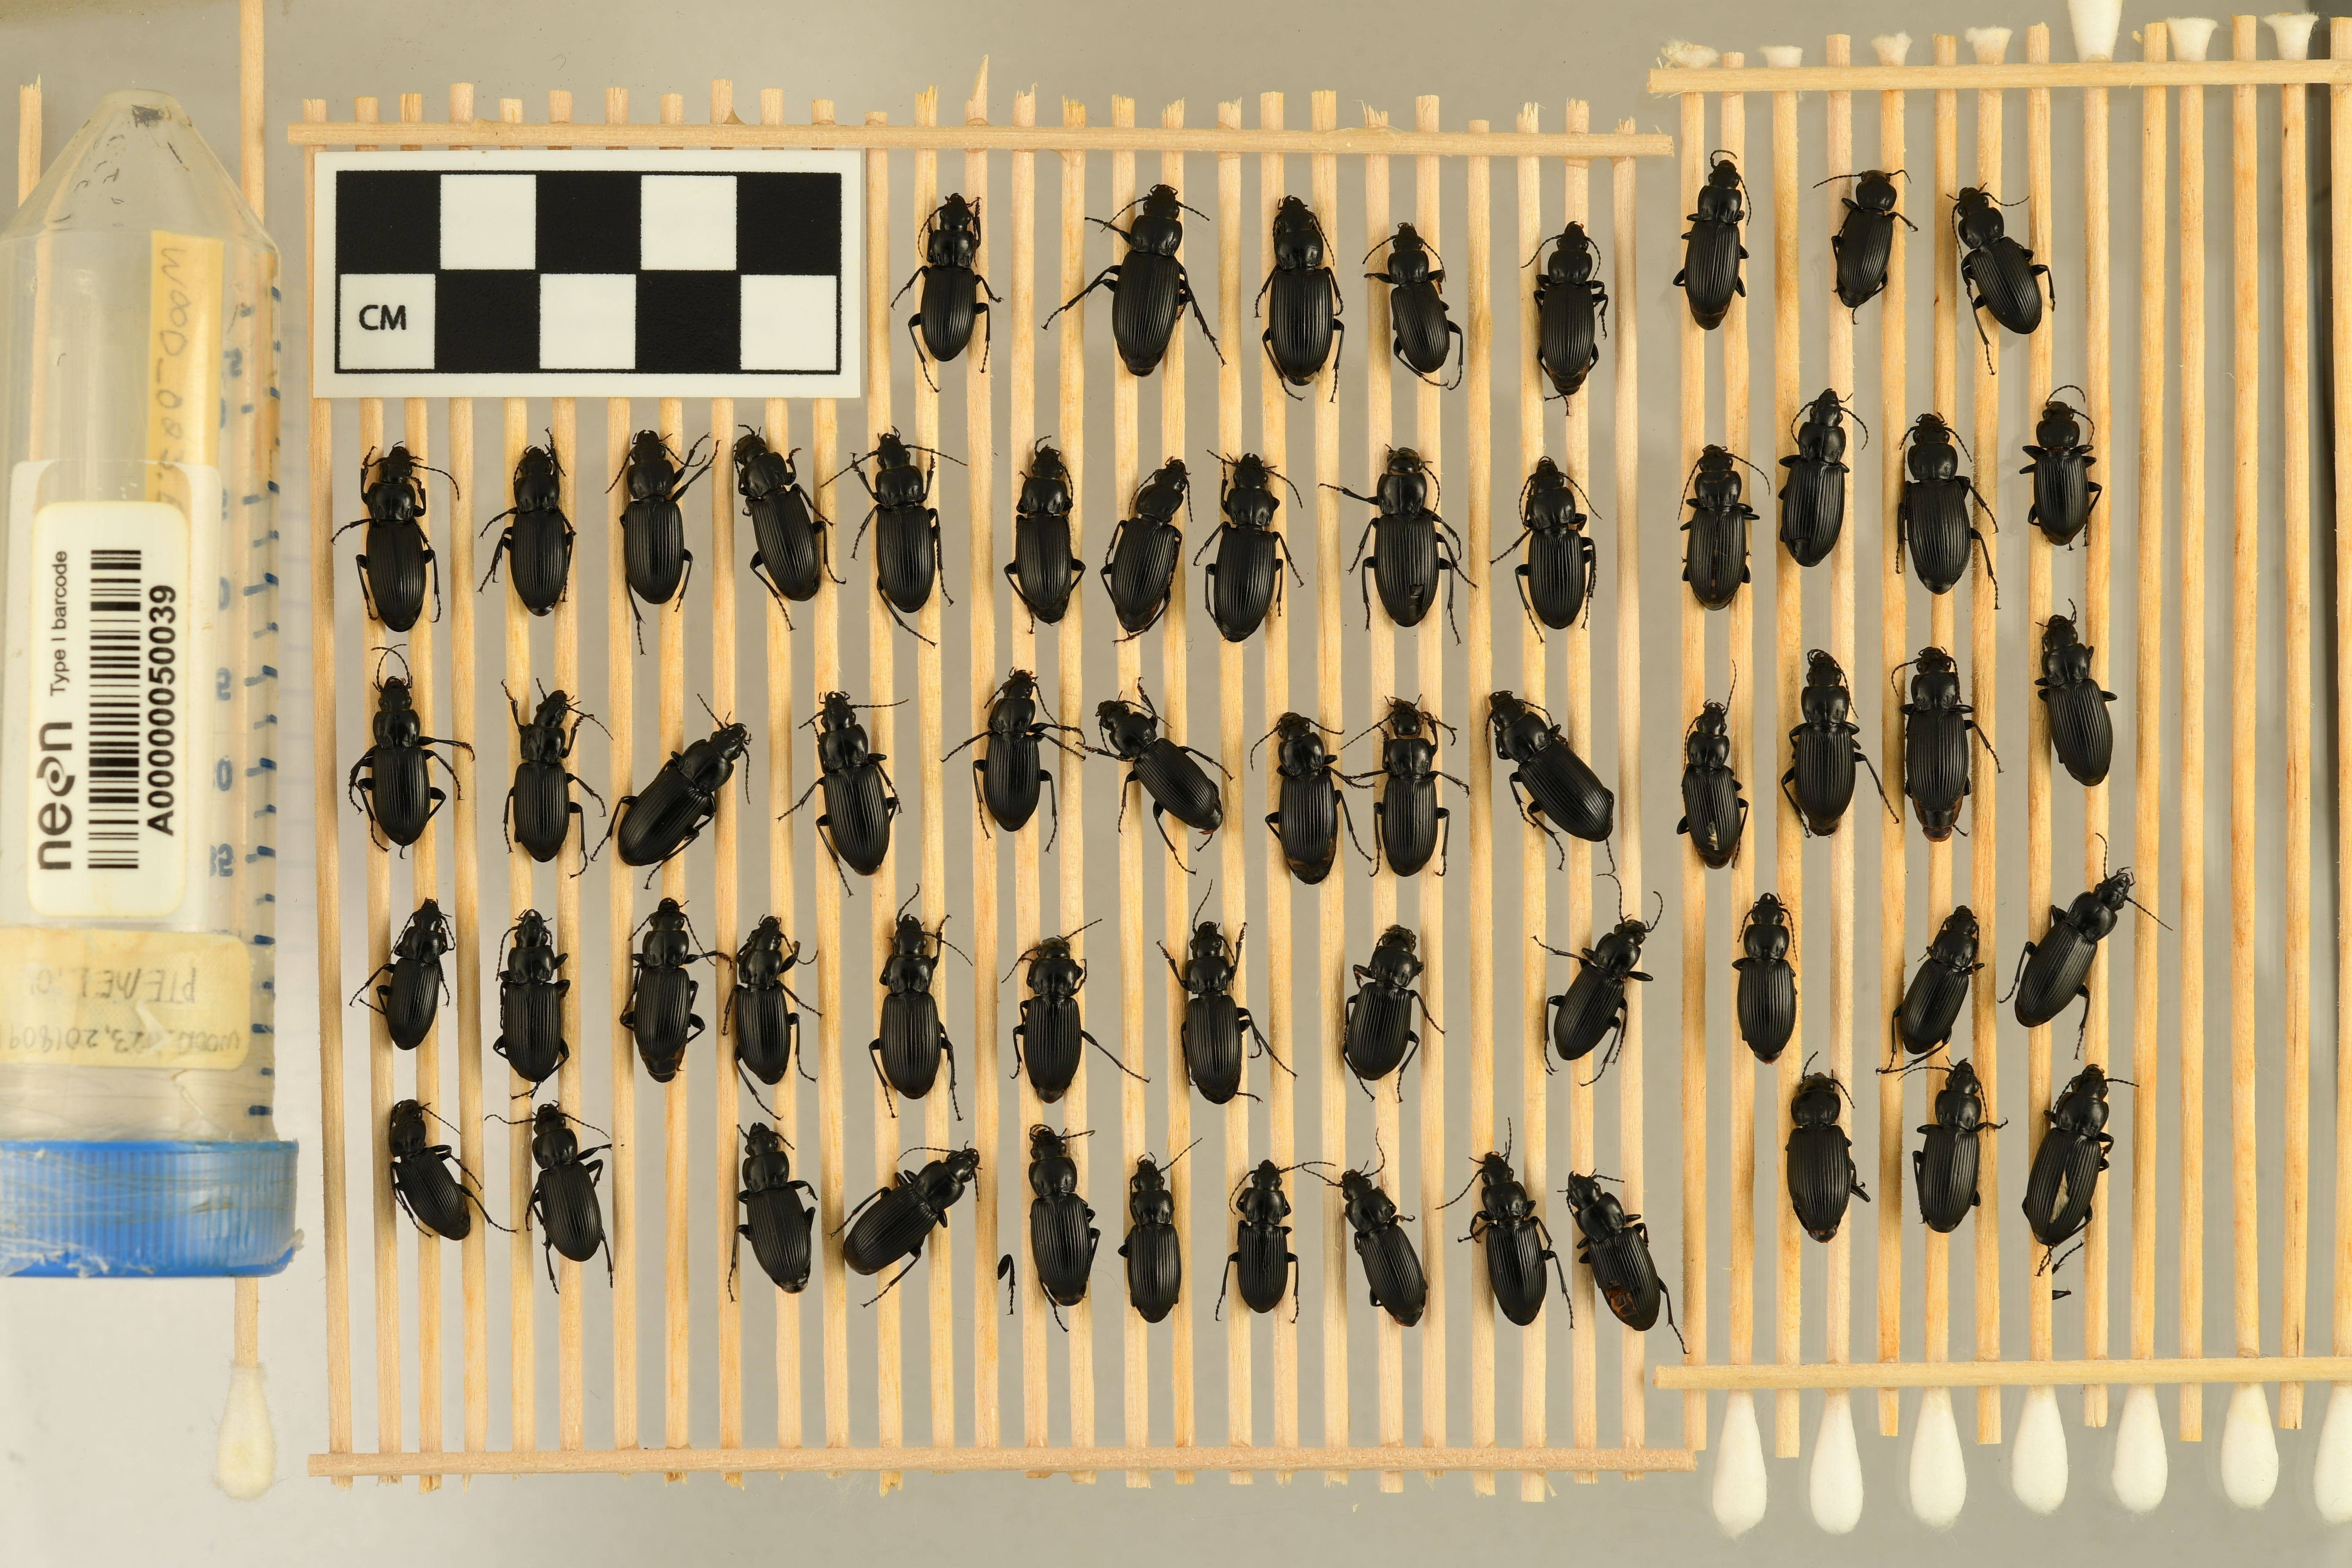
Pterostichus melanarius — Woodworth Site, plot WOOD_023. Beetle 33, ElytraLength: 0.9886 cm (lying flat: Yes)

Pterostichus melanarius — Woodworth Site, plot WOOD_023. Beetle 33, ElytraWidth: 0.5698 cm (lying flat: Yes)

Pterostichus melanarius — Woodworth Site, plot WOOD_023. Beetle 34, ElytraLength: 1.035 cm (lying flat: Yes)

Pterostichus melanarius — Woodworth Site, plot WOOD_023. Beetle 34, ElytraWidth: 0.5814 cm (lying flat: Yes)

Pterostichus melanarius — Woodworth Site, plot WOOD_023. Beetle 35, ElytraLength: 0.9791 cm (lying flat: Yes)

Pterostichus melanarius — Woodworth Site, plot WOOD_023. Beetle 35, ElytraWidth: 0.5737 cm (lying flat: Yes)

Pterostichus melanarius — Woodworth Site, plot WOOD_023. Beetle 36, ElytraLength: 0.878 cm (lying flat: Yes)

Pterostichus melanarius — Woodworth Site, plot WOOD_023. Beetle 36, ElytraWidth: 0.4767 cm (lying flat: Yes)

Pterostichus melanarius — Woodworth Site, plot WOOD_023. Beetle 37, ElytraWidth: 0.5581 cm (lying flat: Yes)

Pterostichus melanarius — Woodworth Site, plot WOOD_023. Beetle 37, ElytraLength: 0.9884 cm (lying flat: Yes)

Pterostichus melanarius — Woodworth Site, plot WOOD_023. Beetle 38, ElytraLength: 0.958 cm (lying flat: Yes)

Pterostichus melanarius — Woodworth Site, plot WOOD_023. Beetle 38, ElytraWidth: 0.5354 cm (lying flat: Yes)

Pterostichus melanarius — Woodworth Site, plot WOOD_023. Beetle 39, ElytraLength: 0.8966 cm (lying flat: Yes)

Pterostichus melanarius — Woodworth Site, plot WOOD_023. Beetle 39, ElytraWidth: 0.5238 cm (lying flat: Yes)

Pterostichus melanarius — Woodworth Site, plot WOOD_023. Beetle 40, ElytraLength: 1.047 cm (lying flat: Yes)

Pterostichus melanarius — Woodworth Site, plot WOOD_023. Beetle 40, ElytraWidth: 0.5698 cm (lying flat: Yes)

Pterostichus melanarius — Woodworth Site, plot WOOD_023. Beetle 41, ElytraLength: 0.9541 cm (lying flat: Yes)

Pterostichus melanarius — Woodworth Site, plot WOOD_023. Beetle 41, ElytraWidth: 0.5354 cm (lying flat: Yes)

Pterostichus melanarius — Woodworth Site, plot WOOD_023. Beetle 42, ElytraLength: 0.9927 cm (lying flat: Yes)

Pterostichus melanarius — Woodworth Site, plot WOOD_023. Beetle 42, ElytraWidth: 0.538 cm (lying flat: Yes)

Pterostichus melanarius — Woodworth Site, plot WOOD_023. Beetle 43, ElytraLength: 0.9589 cm (lying flat: Yes)

Pterostichus melanarius — Woodworth Site, plot WOOD_023. Beetle 43, ElytraWidth: 0.567 cm (lying flat: Yes)

Pterostichus melanarius — Woodworth Site, plot WOOD_023. Beetle 44, ElytraLength: 0.9476 cm (lying flat: Yes)

Pterostichus melanarius — Woodworth Site, plot WOOD_023. Beetle 44, ElytraWidth: 0.5226 cm (lying flat: Yes)

Pterostichus melanarius — Woodworth Site, plot WOOD_023. Beetle 45, ElytraLength: 0.9774 cm (lying flat: Yes)

Pterostichus melanarius — Woodworth Site, plot WOOD_023. Beetle 45, ElytraWidth: 0.5465 cm (lying flat: Yes)

Pterostichus melanarius — Woodworth Site, plot WOOD_023. Beetle 46, ElytraLength: 0.9154 cm (lying flat: Yes)

Pterostichus melanarius — Woodworth Site, plot WOOD_023. Beetle 46, ElytraWidth: 0.541 cm (lying flat: Yes)

Pterostichus melanarius — Woodworth Site, plot WOOD_023. Beetle 47, ElytraLength: 1.059 cm (lying flat: Yes)

Pterostichus melanarius — Woodworth Site, plot WOOD_023. Beetle 47, ElytraWidth: 0.5489 cm (lying flat: Yes)

Pterostichus melanarius — Woodworth Site, plot WOOD_023. Beetle 48, ElytraLength: 0.8419 cm (lying flat: Yes)

Pterostichus melanarius — Woodworth Site, plot WOOD_023. Beetle 48, ElytraWidth: 0.4846 cm (lying flat: Yes)

Pterostichus melanarius — Woodworth Site, plot WOOD_023. Beetle 49, ElytraLength: 0.9903 cm (lying flat: Yes)

Pterostichus melanarius — Woodworth Site, plot WOOD_023. Beetle 49, ElytraWidth: 0.5303 cm (lying flat: Yes)

Pterostichus melanarius — Woodworth Site, plot WOOD_023. Beetle 50, ElytraLength: 0.9648 cm (lying flat: Yes)

Pterostichus melanarius — Woodworth Site, plot WOOD_023. Beetle 50, ElytraWidth: 0.5613 cm (lying flat: Yes)

Pterostichus melanarius — Woodworth Site, plot WOOD_023. Beetle 51, ElytraLength: 0.955 cm (lying flat: Yes)

Pterostichus melanarius — Woodworth Site, plot WOOD_023. Beetle 51, ElytraWidth: 0.5679 cm (lying flat: Yes)

Pterostichus melanarius — Woodworth Site, plot WOOD_023. Beetle 52, ElytraLength: 1.034 cm (lying flat: Yes)

Pterostichus melanarius — Woodworth Site, plot WOOD_023. Beetle 52, ElytraWidth: 0.5625 cm (lying flat: Yes)

Pterostichus melanarius — Woodworth Site, plot WOOD_023. Beetle 53, ElytraLength: 0.9309 cm (lying flat: Yes)

Pterostichus melanarius — Woodworth Site, plot WOOD_023. Beetle 53, ElytraWidth: 0.5234 cm (lying flat: Yes)

Pterostichus melanarius — Woodworth Site, plot WOOD_023. Beetle 54, ElytraLength: 0.8605 cm (lying flat: Yes)

Pterostichus melanarius — Woodworth Site, plot WOOD_023. Beetle 54, ElytraWidth: 0.4885 cm (lying flat: Yes)

Pterostichus melanarius — Woodworth Site, plot WOOD_023. Beetle 55, ElytraLength: 0.9222 cm (lying flat: Yes)

Pterostichus melanarius — Woodworth Site, plot WOOD_023. Beetle 55, ElytraWidth: 0.5207 cm (lying flat: Yes)

Pterostichus melanarius — Woodworth Site, plot WOOD_023. Beetle 56, ElytraLength: 0.9558 cm (lying flat: Yes)

Pterostichus melanarius — Woodworth Site, plot WOOD_023. Beetle 56, ElytraWidth: 0.5658 cm (lying flat: Yes)

Pterostichus melanarius — Woodworth Site, plot WOOD_023. Beetle 57, ElytraLength: 0.9911 cm (lying flat: Yes)

Pterostichus melanarius — Woodworth Site, plot WOOD_023. Beetle 57, ElytraWidth: 0.6034 cm (lying flat: Yes)

Pterostichus melanarius — Woodworth Site, plot WOOD_023. Beetle 58, ElytraLength: 1.06 cm (lying flat: Yes)

Pterostichus melanarius — Woodworth Site, plot WOOD_023. Beetle 58, ElytraWidth: 0.6051 cm (lying flat: Yes)

Pterostichus melanarius — Woodworth Site, plot WOOD_023. Beetle 59, ElytraLength: 1.011 cm (lying flat: Yes)

Pterostichus melanarius — Woodworth Site, plot WOOD_023. Beetle 59, ElytraWidth: 0.5658 cm (lying flat: Yes)

Pterostichus melanarius — Woodworth Site, plot WOOD_023. Beetle 60, ElytraLength: 1.111 cm (lying flat: Yes)

Pterostichus melanarius — Woodworth Site, plot WOOD_023. Beetle 60, ElytraWidth: 0.6437 cm (lying flat: Yes)